Question: Please indicate a possible affordance area of the sit_on_chair that can be used for sitting
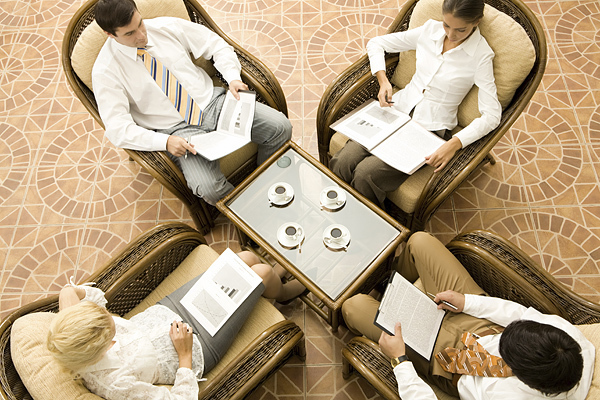
Answer: [322.5, 102, 476.5, 203]